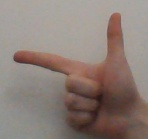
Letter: yaa